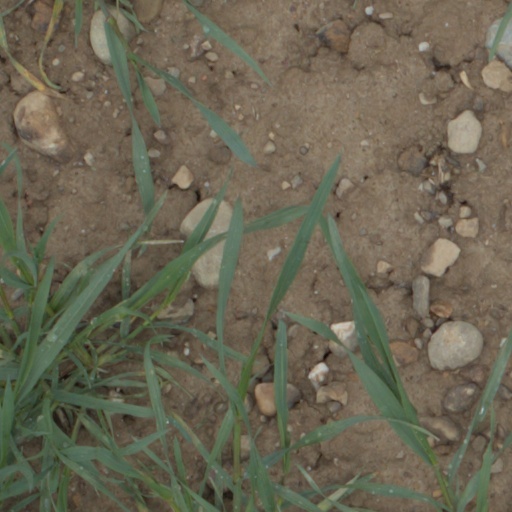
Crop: wheat